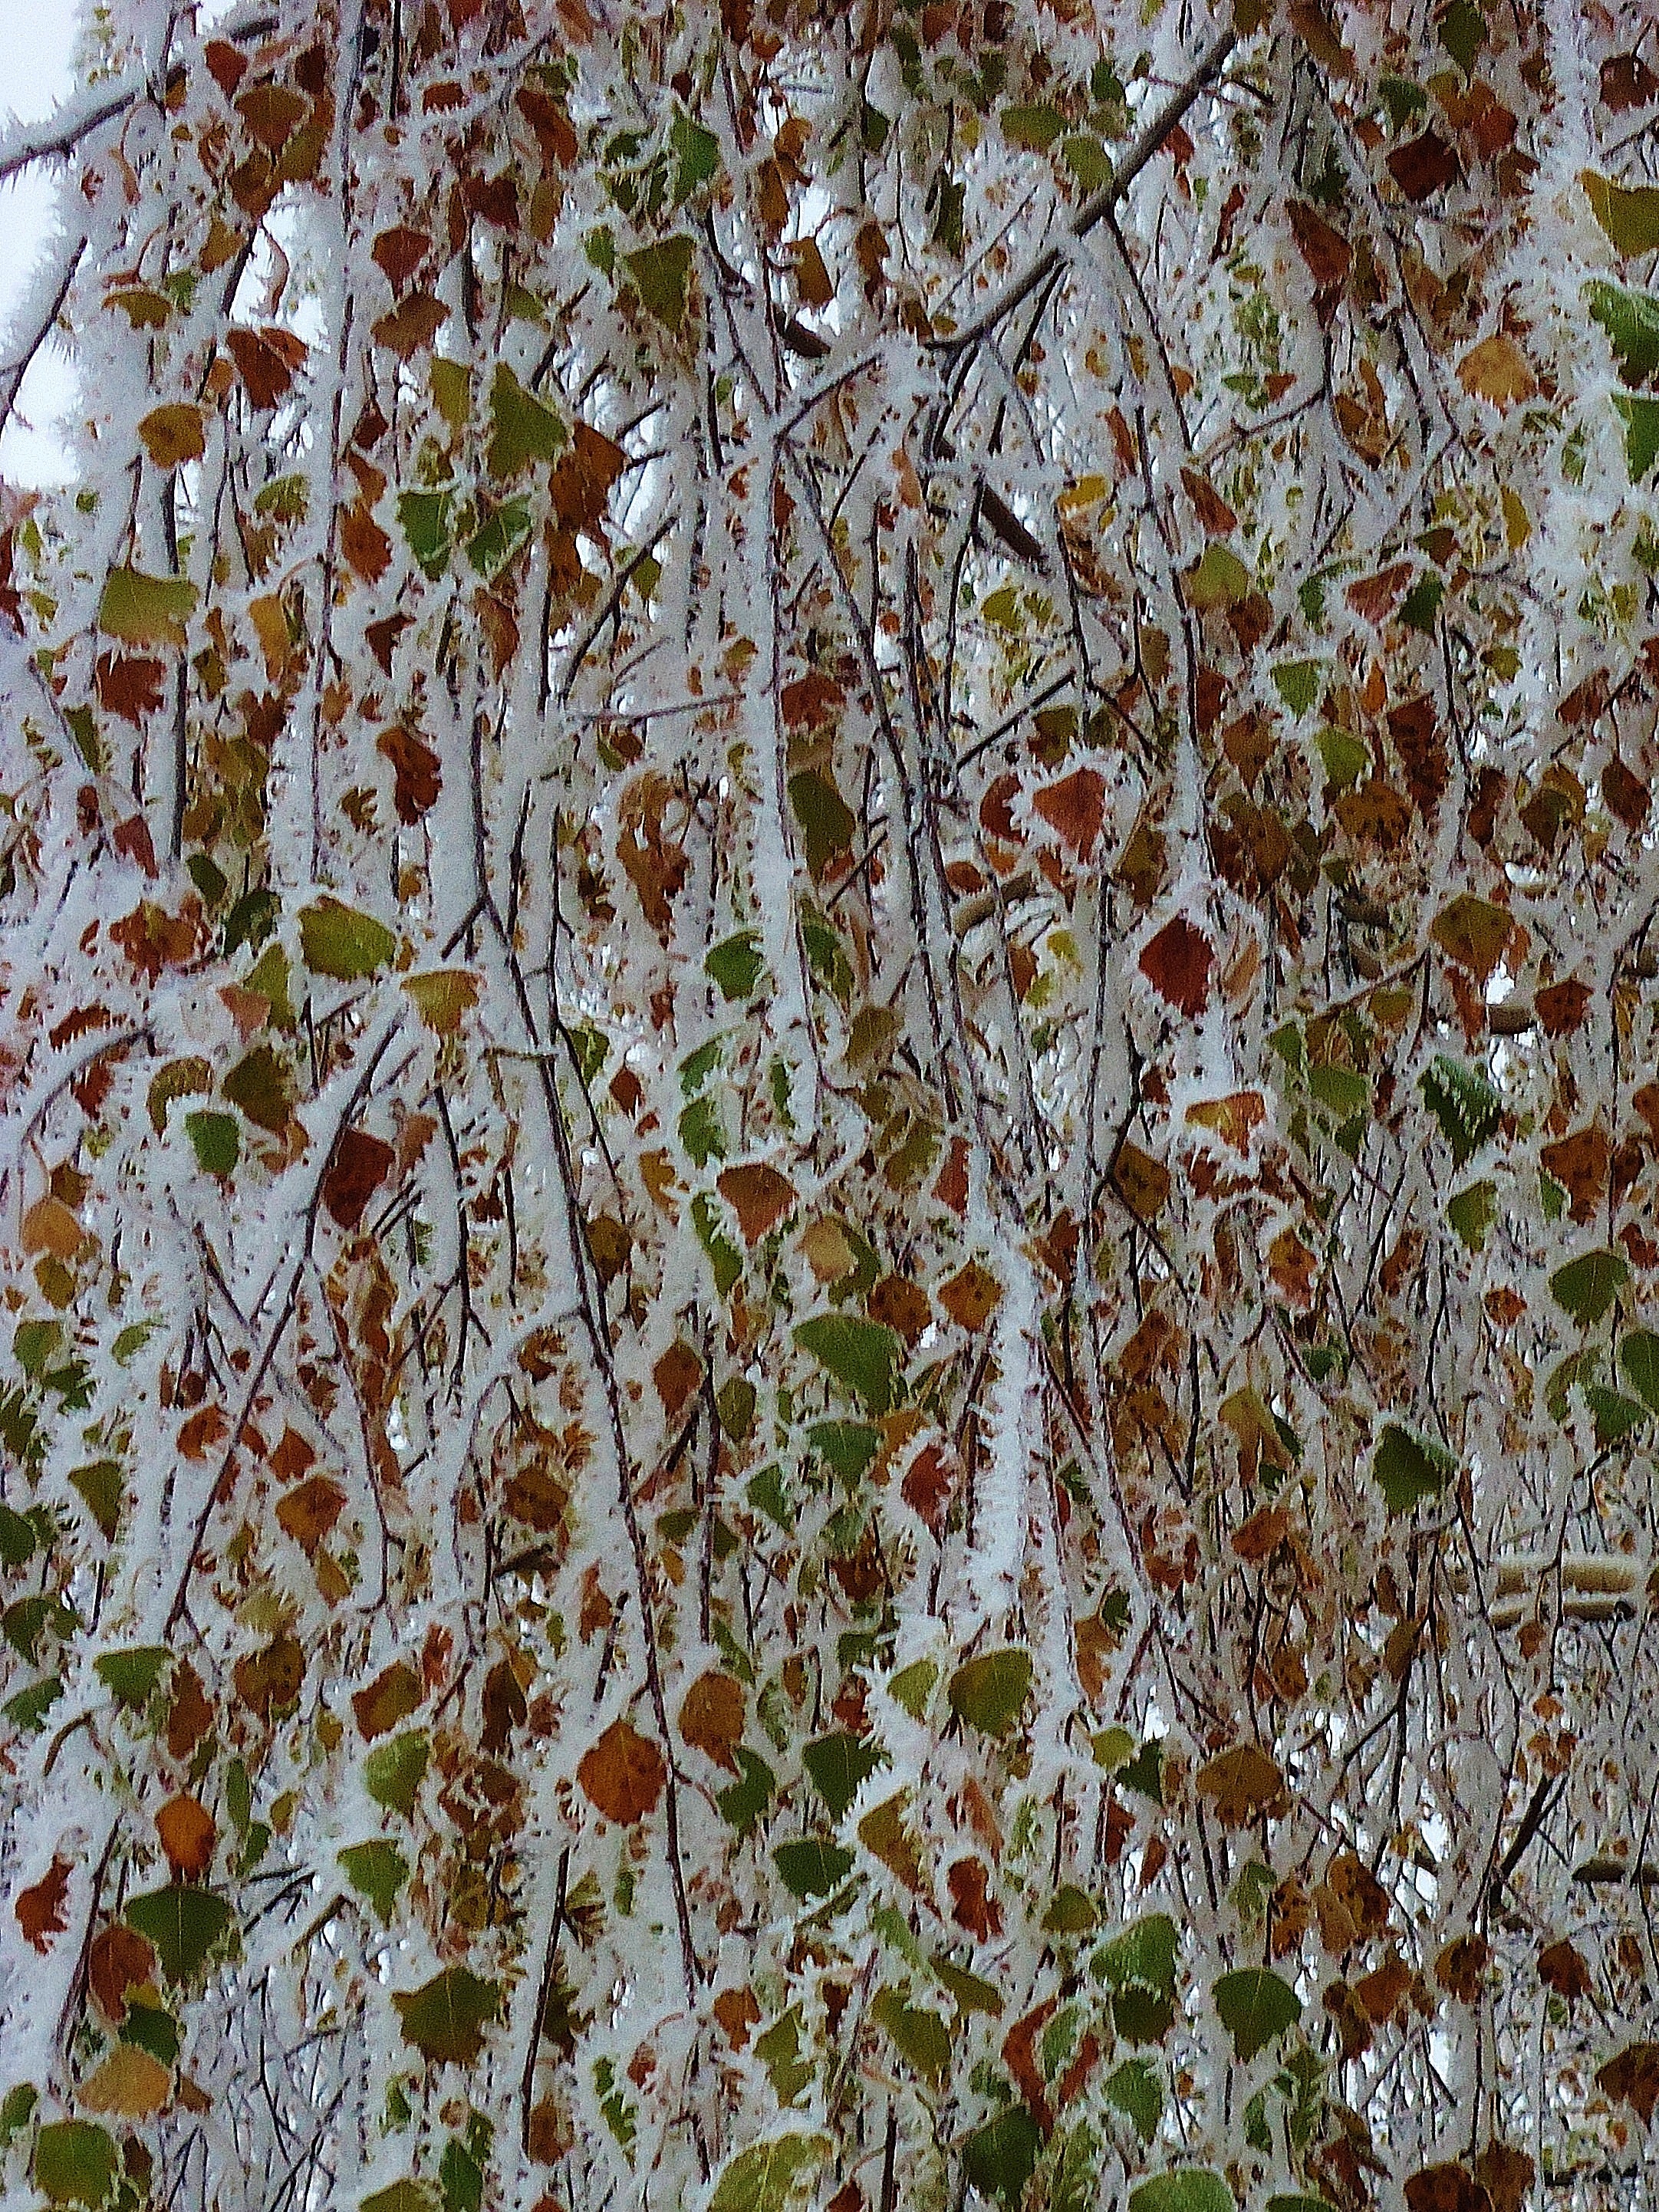
tree, branch, cold, plant, leaf, flower, frost, birch, autumn, botany, flora, season, leaves, deciduous, flowering plant, woody plant, land plant